North Scottish Royal Garrison Artillery

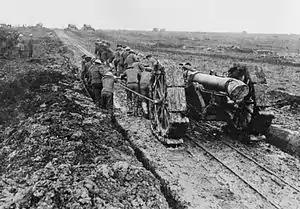
6-inch howitzer being moved through mud on the Western Front.

The battery went out to the Western Front on 7 June 1916 and joined 30th HAG with Fourth Army in time for the Battle of the Somme. It moved to 57th HAG on 15 February 1917, then when 57th moved to First Army, 109th Siege Bty moved to 62nd HAG and remained with Fourth Army. At this time, Fourth Army was following the German retirement to the Hindenburg Line (Operation Alberich) and gun sites and ammunition dumps had to be laboriously relocated. Later, Fourth Army spent the summer months on the Flanders coast, waiting to cooperate with a breakthrough at the Ypres Salient that never came. 109th Siege Bty moved to 28th HAG on 19 May, to 27th HAG on 30 June, 44th (South African) HAG on 8 August, then to 81st HAG (Fifth Army) on 29 September and then to 72nd HAG with Third Army. 72nd HAG moved to Second Army in the Ypres Salient on 9 November, but the Third Ypres Offensive was just petering out, and soon afterwards Second Army HQ moved to the Italian Front and Fourth Army HQ took over. 109th Siege Bty moved to 47th HAG on 18 December and remained with it (as 47th Brigade, RGA, from 1 February 1918) until the Armistice.